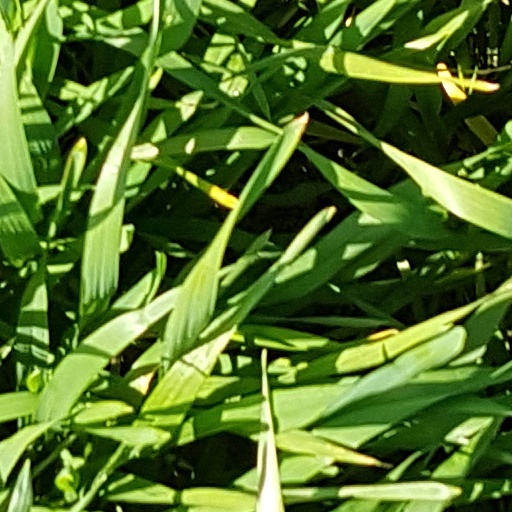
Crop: wheat